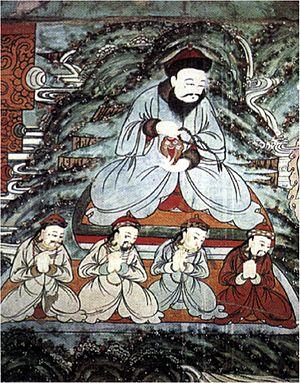
Altan Khan, dont le nom de naissance était Anda, était le chef de l'Aile droite des Mongols et contrôla l'ensemble de la Mongolie.